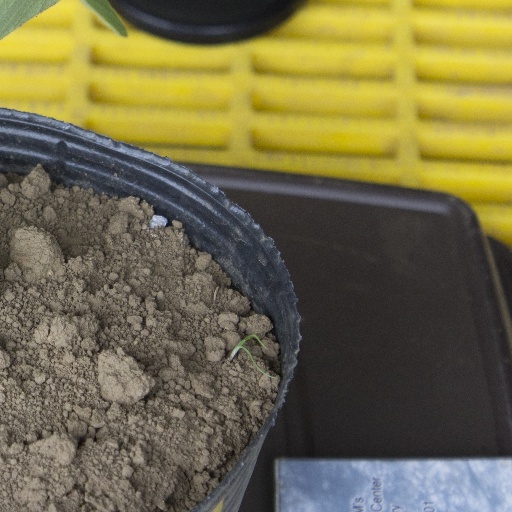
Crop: soybean